Ashraf Abdelwahab

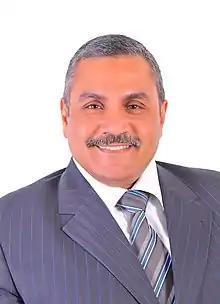

Ashraf Hassan Abdelwahab is an Egyptian academic, business executive and politician. He served as the Minister of State for Administrative Development in the cabinets of Essam Sharaf and Kamal Ganzouri from March 2011 to August 2012. Abdelwahab served as Chief Technology Officer for Microsoft, for their Africa initiative, after leading Microsoft's corporate affairs/government relations in the Gulf and North Africa region.